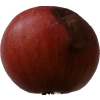
Label: Apple 17